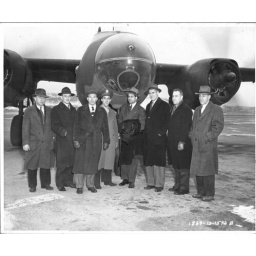
A group of unidentified men standing in front of a running B-26 in Akron, Ohio.